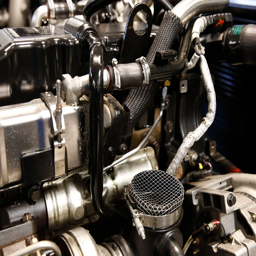
close up photo of a diesel engine